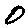
Label: 0